Pierre Barillet

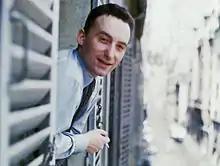

Pierre Barillet (24 August 1923 – 8 January 2019) was a French playwright.